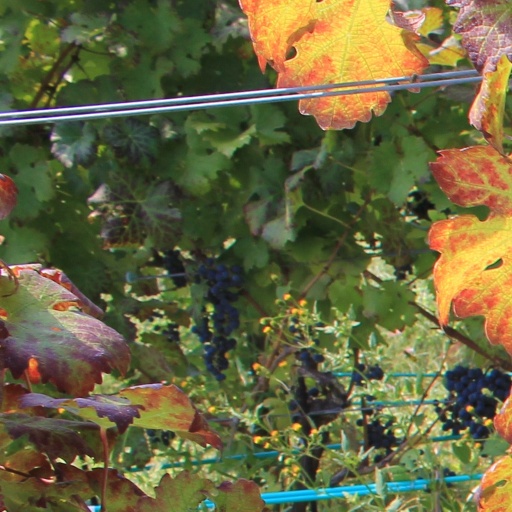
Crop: grape